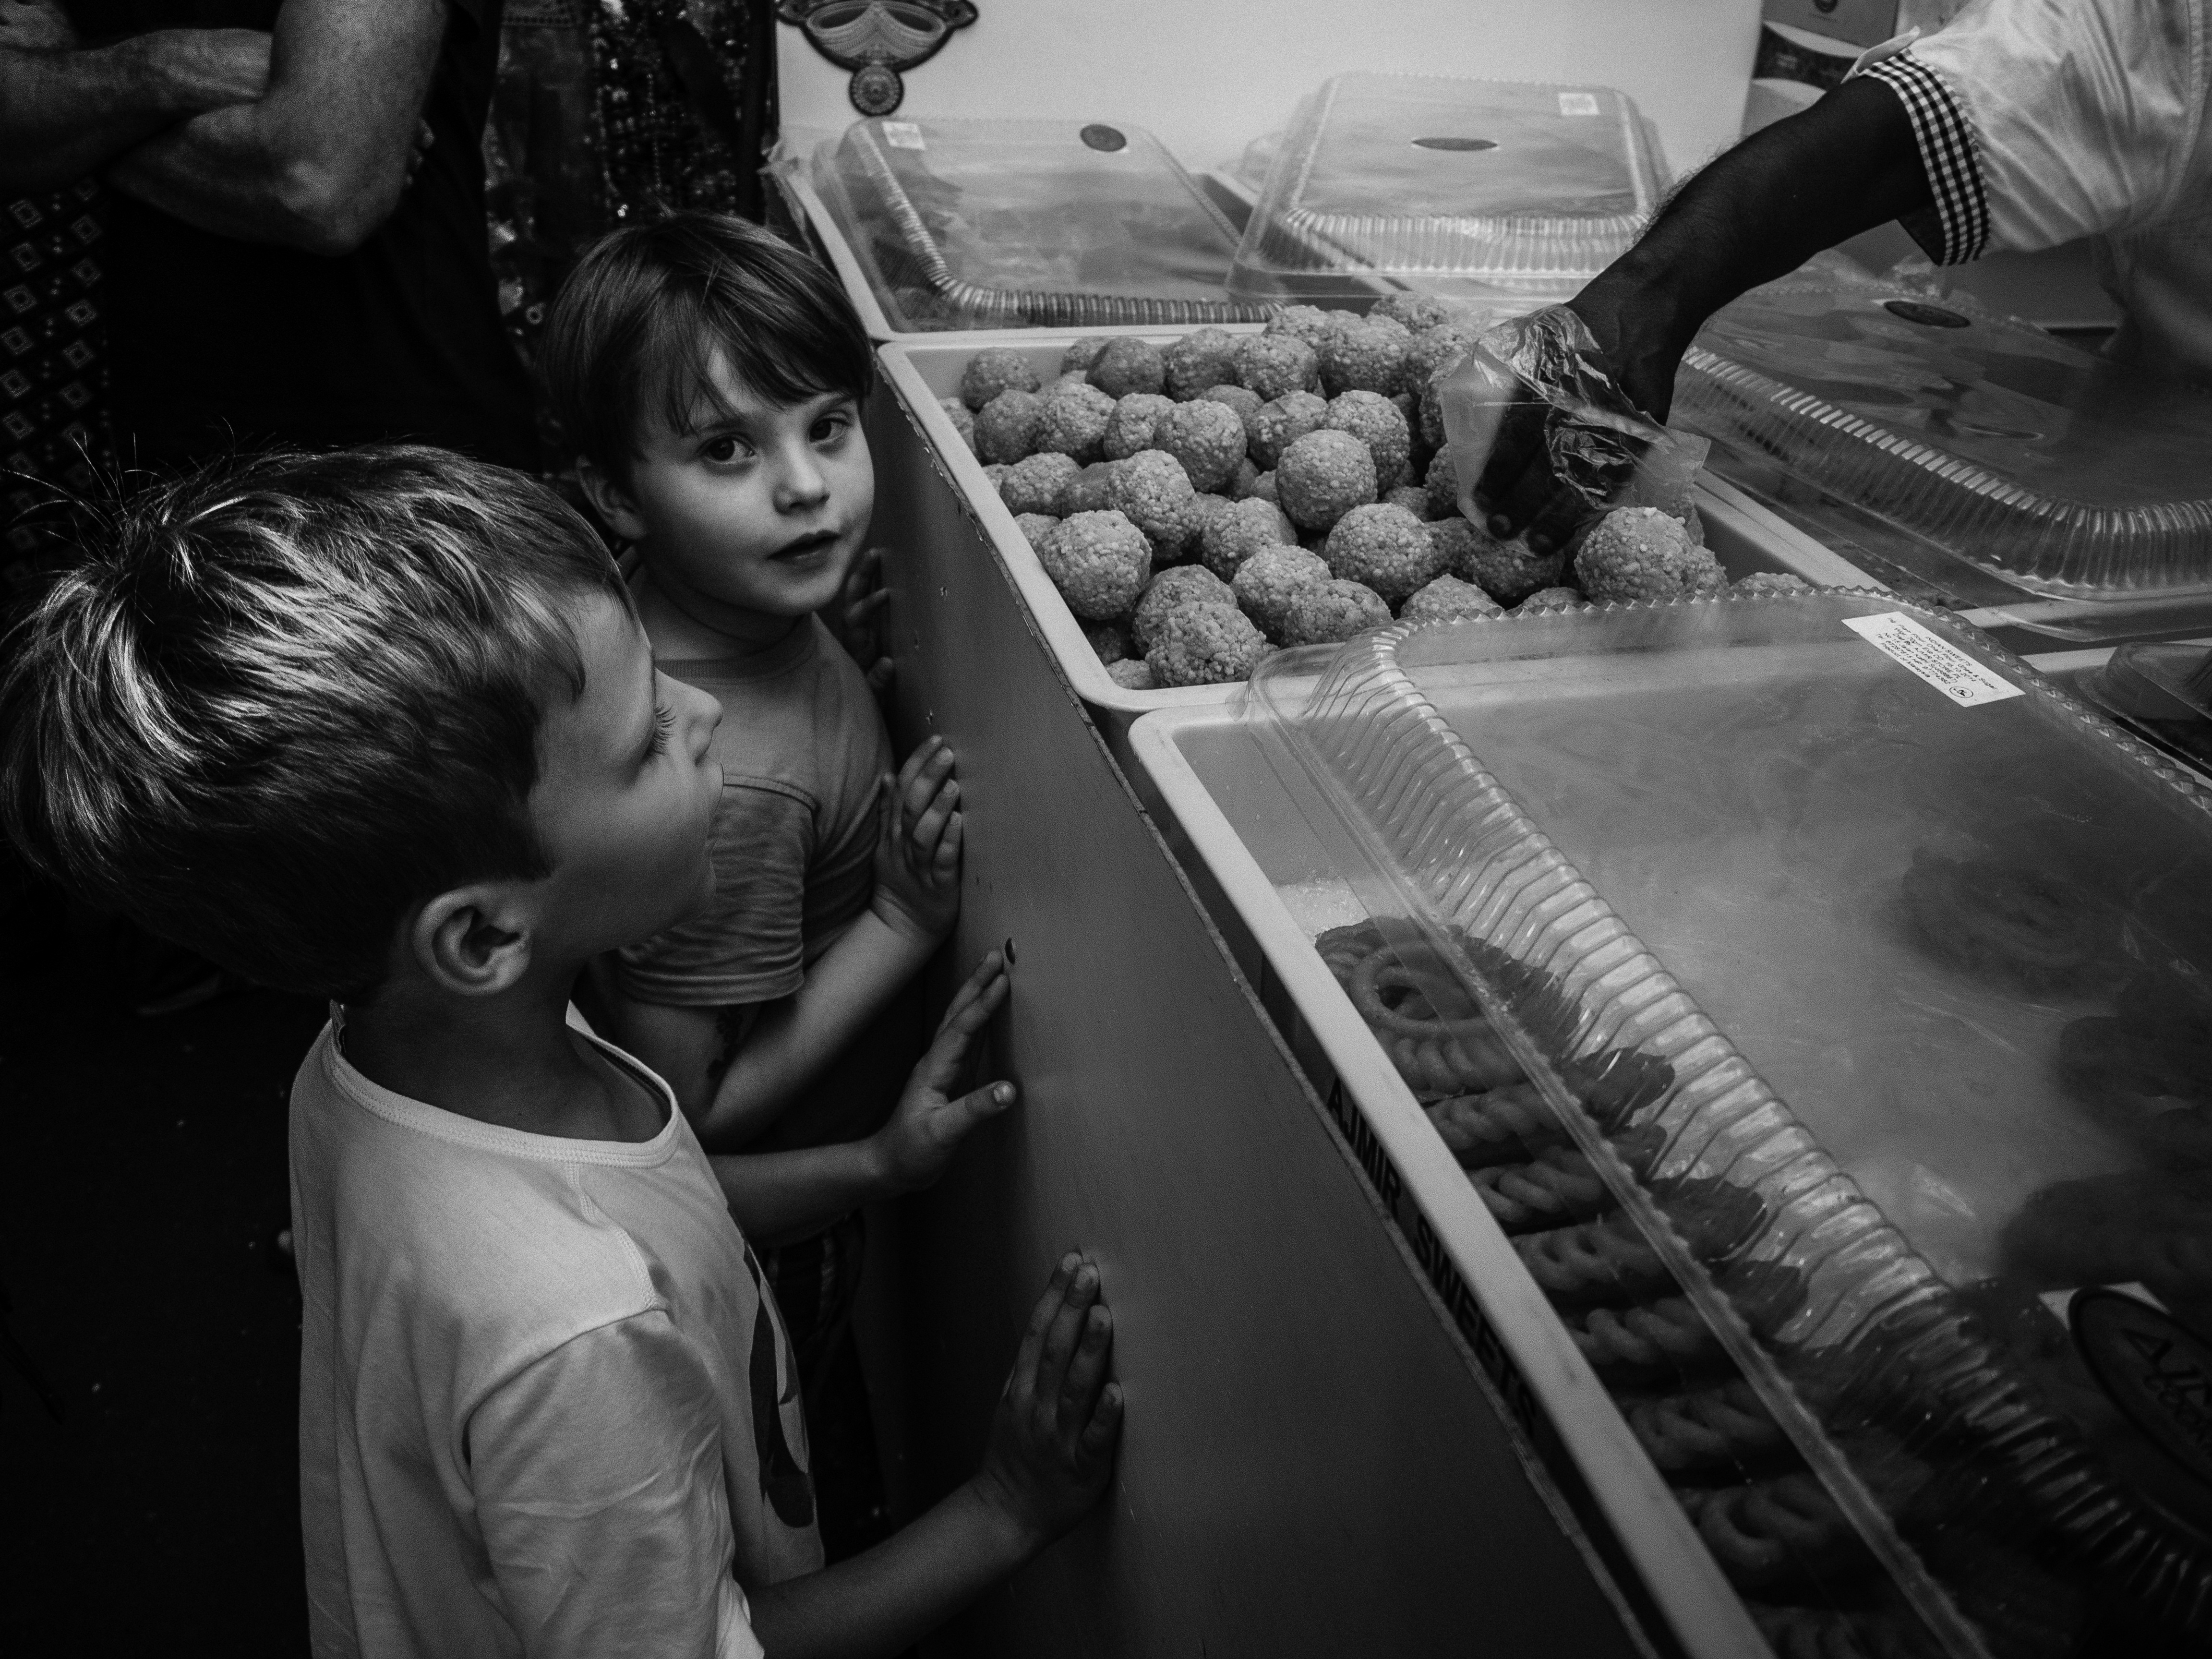
person, black and white, white, photography, boy, kid, looking, portrait, food, black, monochrome, childhood, cheerful, children, fun, happiness, photograph, funny, beauty, joy, image, emotion, hungry, interaction, photo shoot, monochrome photography, film noir